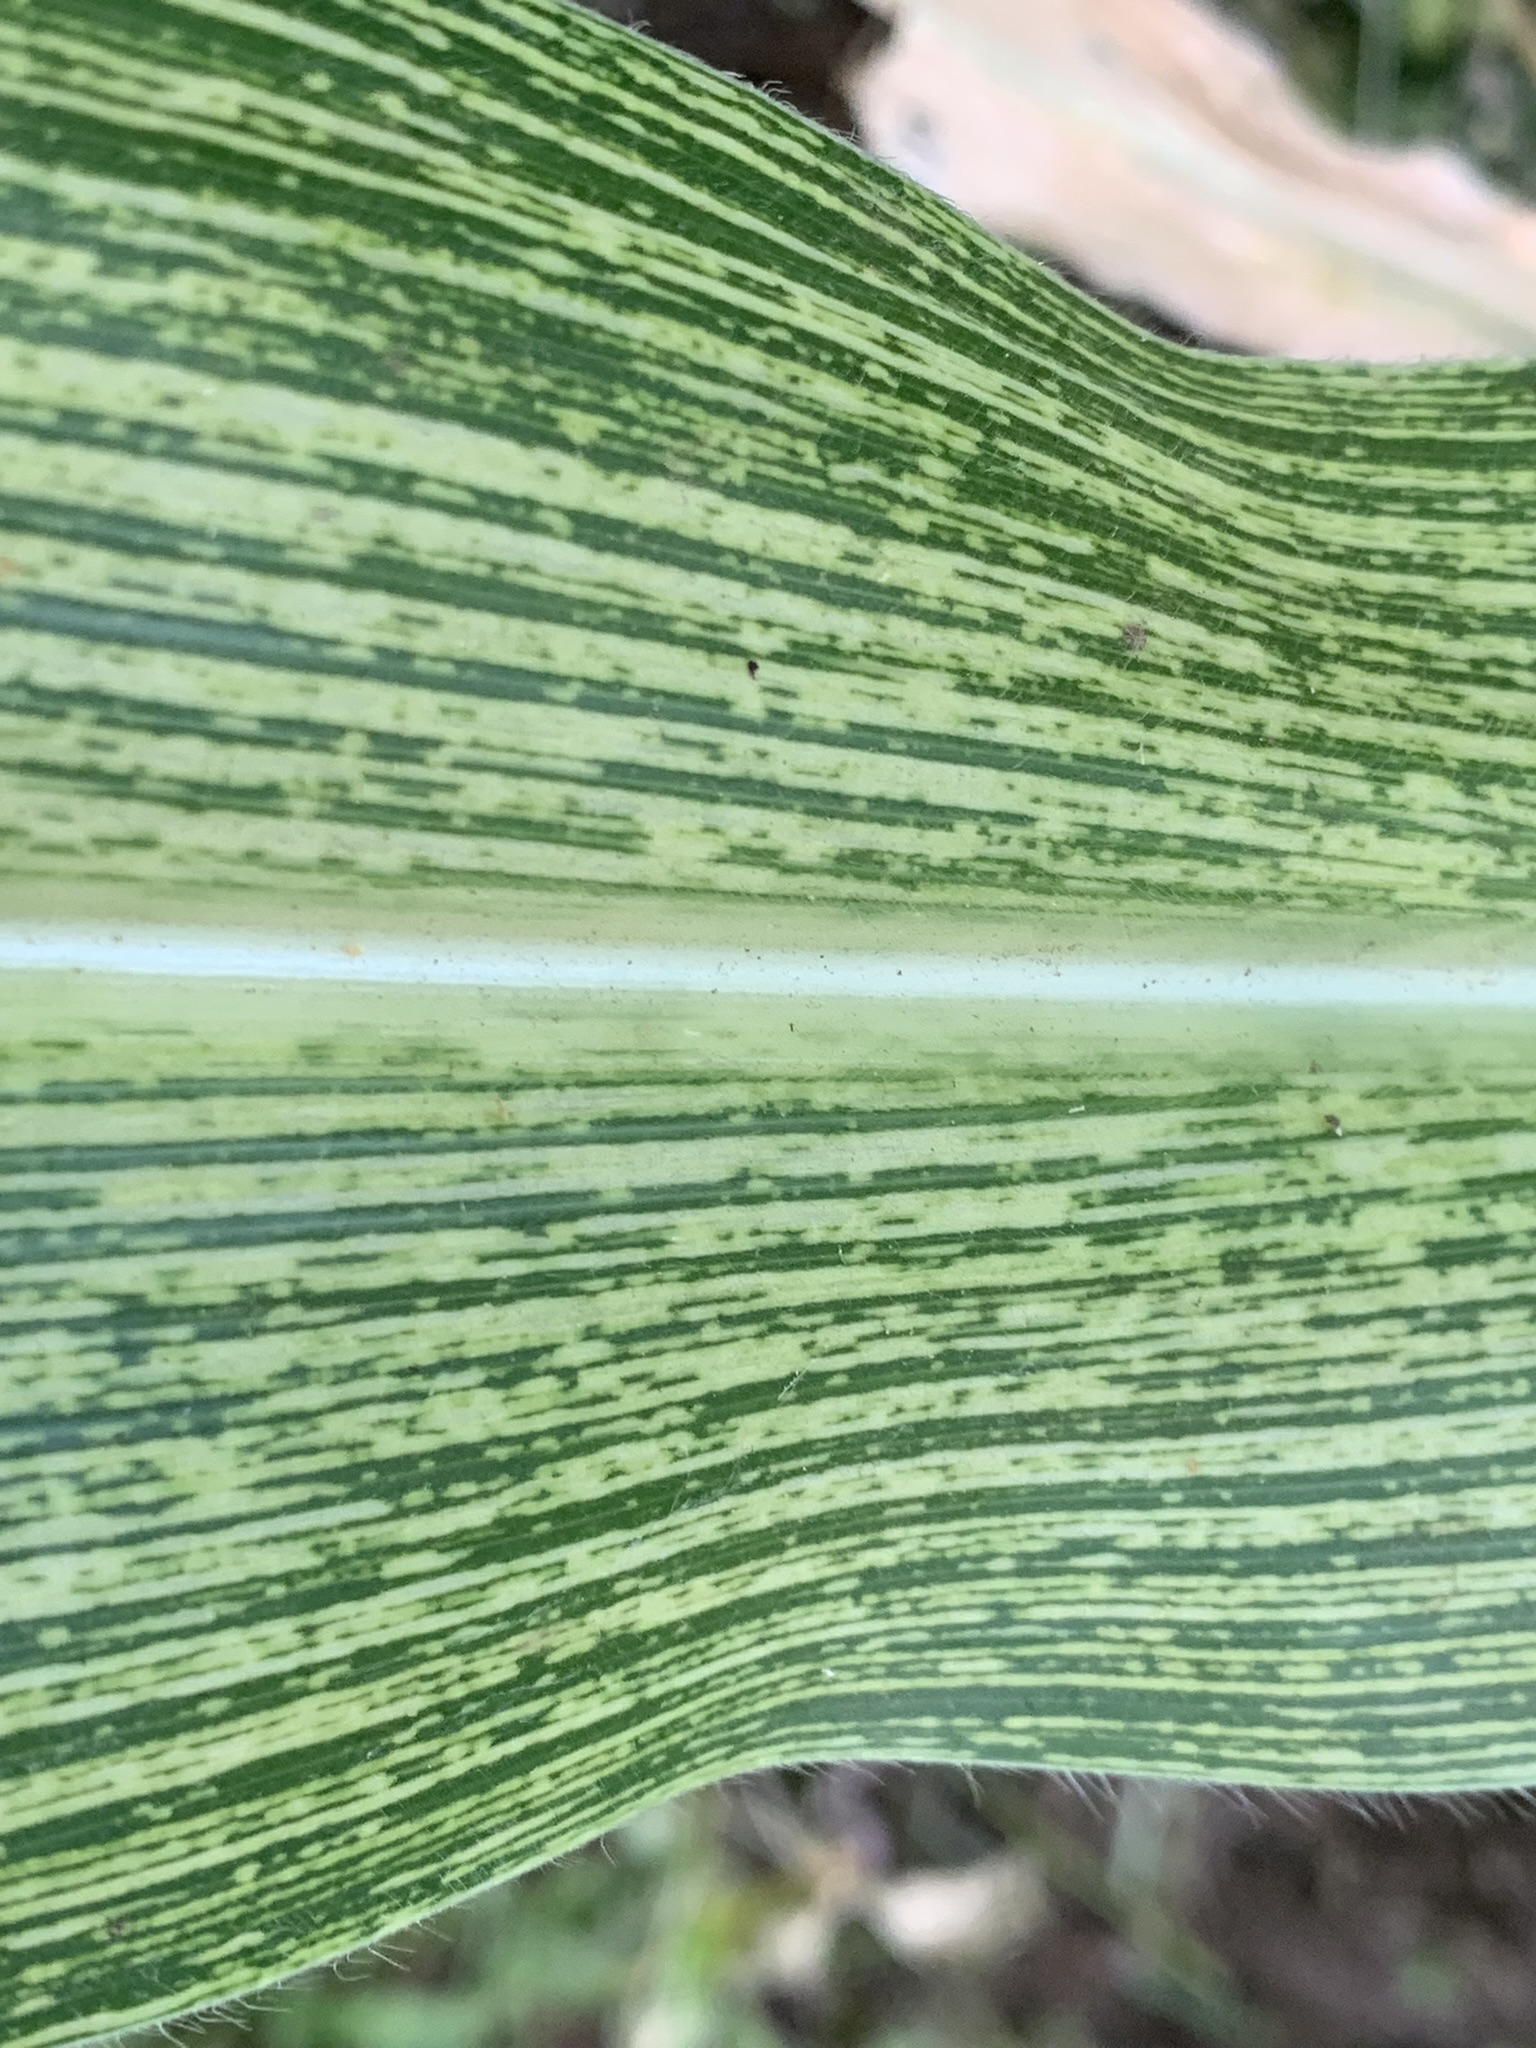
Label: MSV